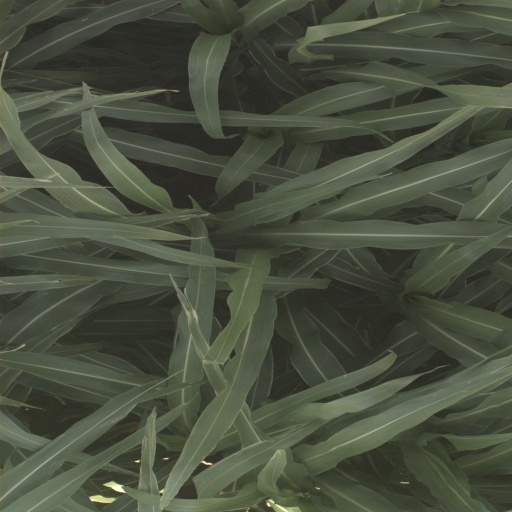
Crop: sorghum